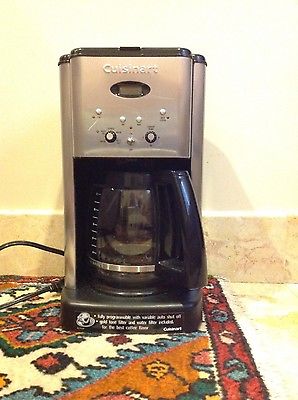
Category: coffee maker